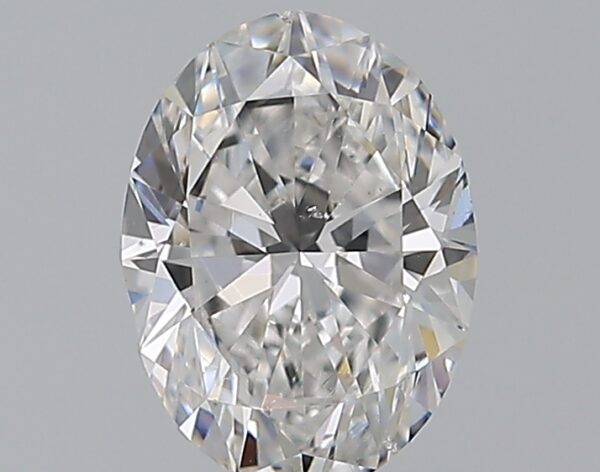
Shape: oval
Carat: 0.8
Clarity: SI1
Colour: E
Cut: EX
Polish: VG
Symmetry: VG
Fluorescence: M
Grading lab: GIA
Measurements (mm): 7.08 x 5.2 x 3.32